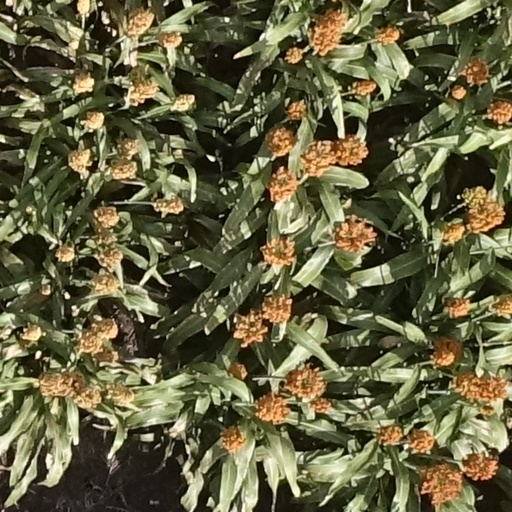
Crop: sorghum